David Sington

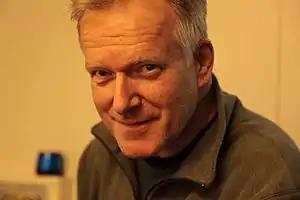
Sington in 2015

David Sington is a British-born director, producer, screenwriter and author. He read Natural Sciences at Trinity College, Cambridge, graduating in 1981.